Chicken Kiev

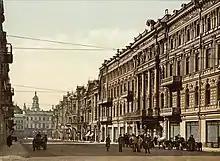
A photochrom print (color photo lithograph) showing Nikolayevskaya street and the facade of the hotel "Continental" in Kiev on a sunny day

Oral tradition in Kiev (Kyiv) attributes the invention of the "cutlet "de volaille" Kiev-style" ("kotłeta de-voljaj po-kyjivśky") to the restaurant of the Continental hotel in Kiev in the beginning of the 20th century. A luxury hotel built in 1897 in the center of Kiev, it was run until the German invasion of the Soviet Union in 1941. The building was then mined by the retreating Red Army and exploded when the German Army occupied Kiev in September 1941. After the war, the building was rebuilt and has since then been used by the Kiev Conservatory. According to the memoirs of contemporaries, Chicken Kiev was the signature dish of the hotel's restaurant.